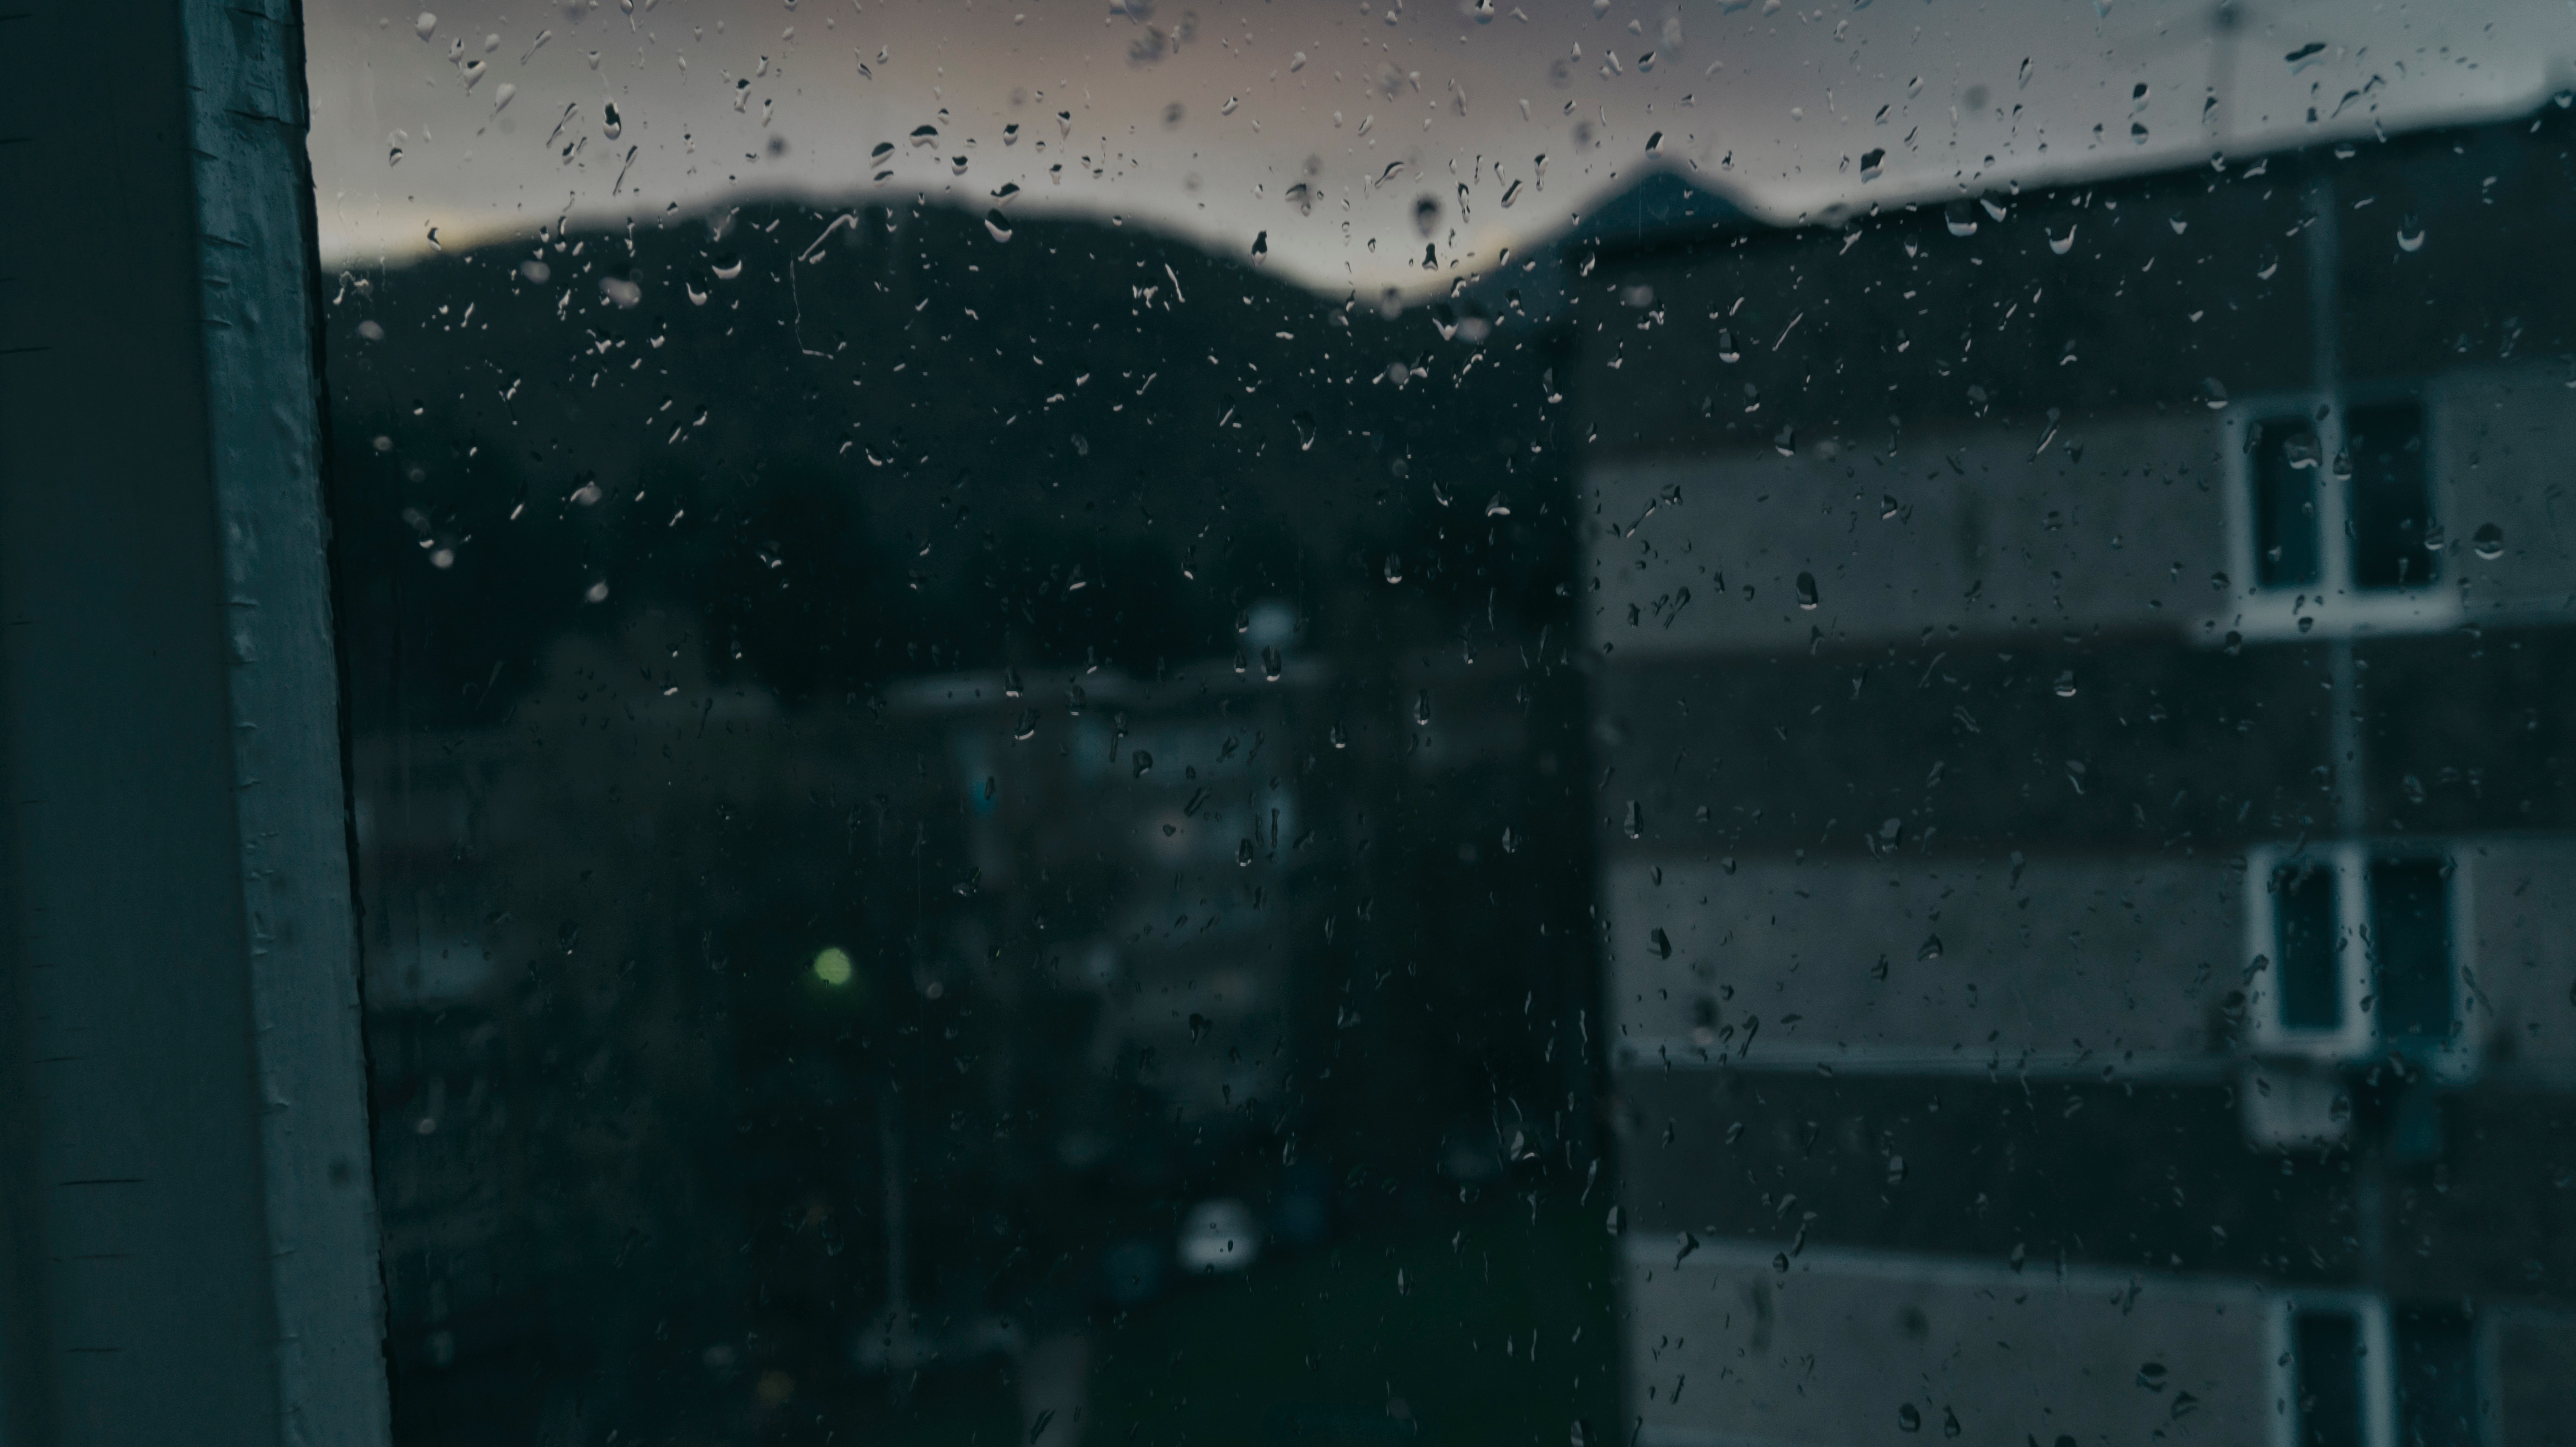
snow, texture, rain, atmosphere, weather, darkness, blue, screenshot, freezing